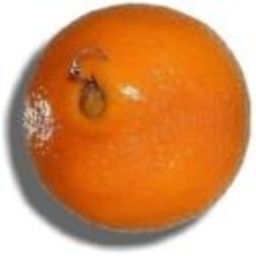
Label: peels